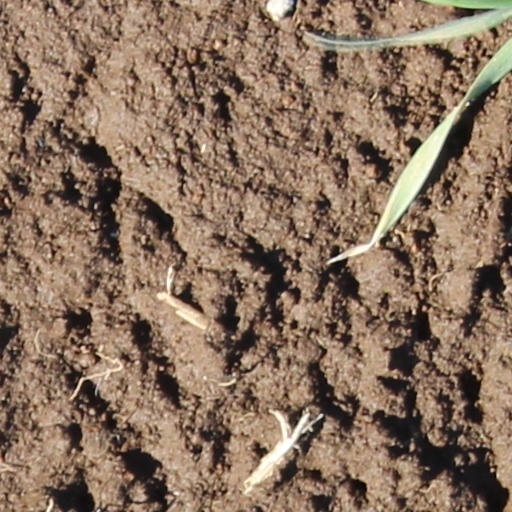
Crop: wheat